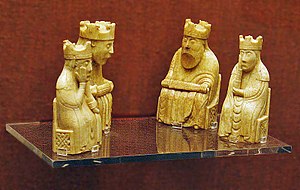
Lewis chessmen
Fire af skakbrikkerne udstillet på British Museum
Lewis chessmen er en samling middelalderlige skakbrikker, der blev fundet på Isle of Lewis i Hebriderne i 1831. De stammer fra fire eller fem sæt skakbrikker og to sæt er komplette.